Avatar: The Last Airbender season 1

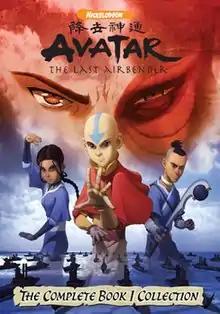
DVD cover for the first season

Book One: "Water" is the first season of "", an American animated television series created by Michael Dante DiMartino and Bryan Konietzko and produced by Nickelodeon Animation Studio. The first season aired on Nickelodeon from February 21 to December 2, 2005, and consisted of 20 episodes. The series stars Zach Tyler Eisen, Mae Whitman, Jack DeSena, Dante Basco, Dee Bradley Baker, Mako Iwamatsu and Jason Isaacs as the main character voices.